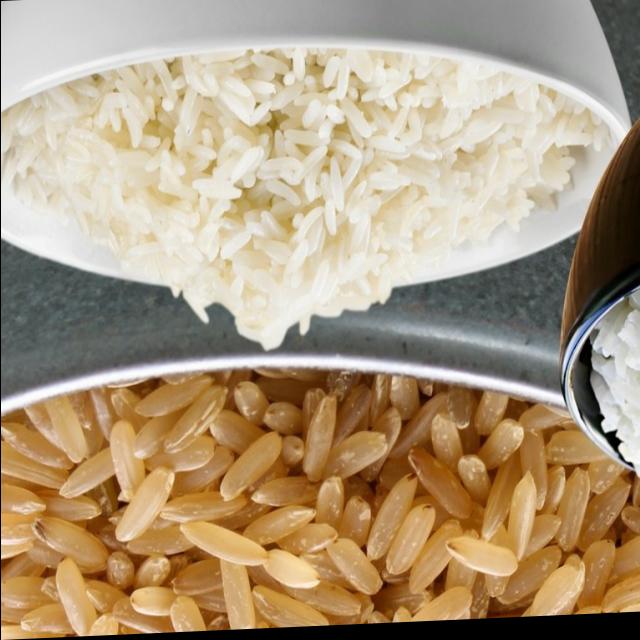
Dish: white_rice